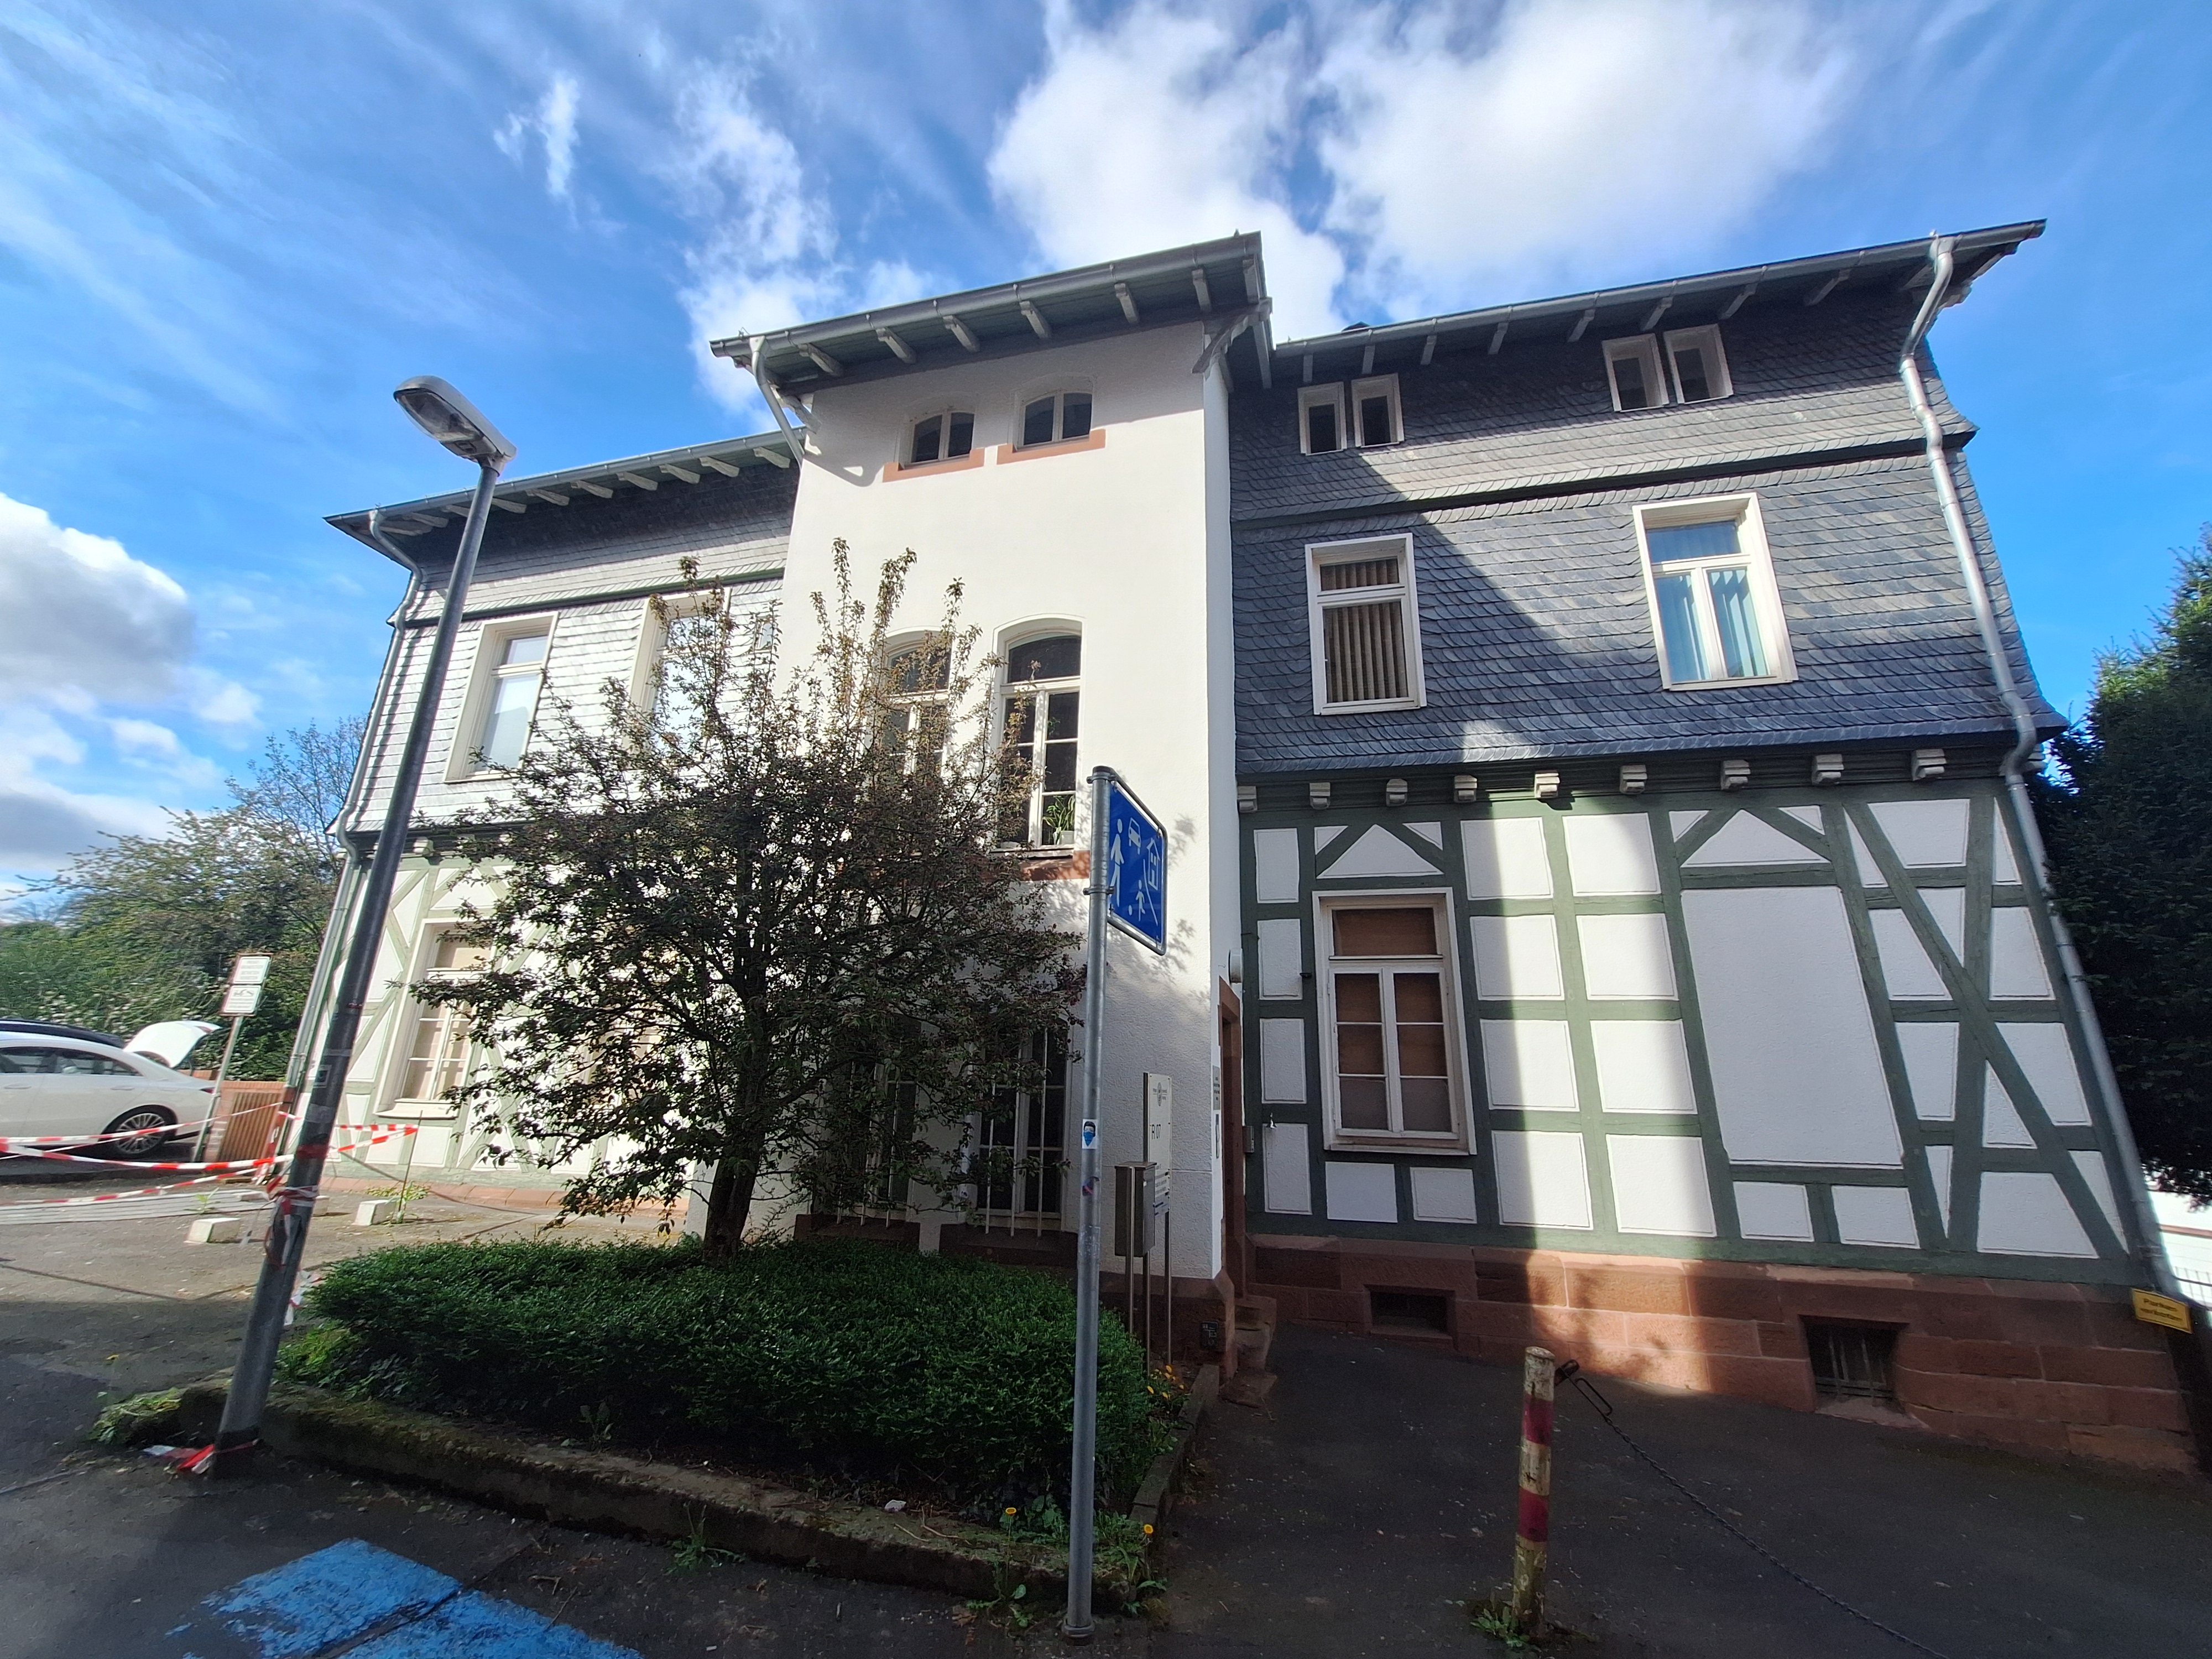
Building: Roter-Graben-10